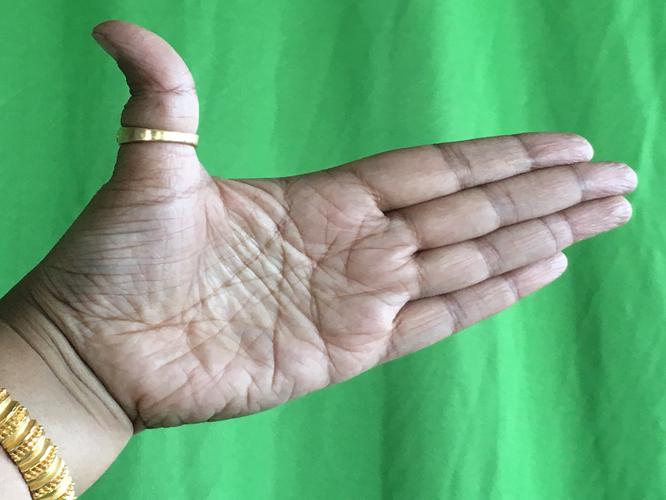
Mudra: Ardhachandran
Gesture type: single_hand